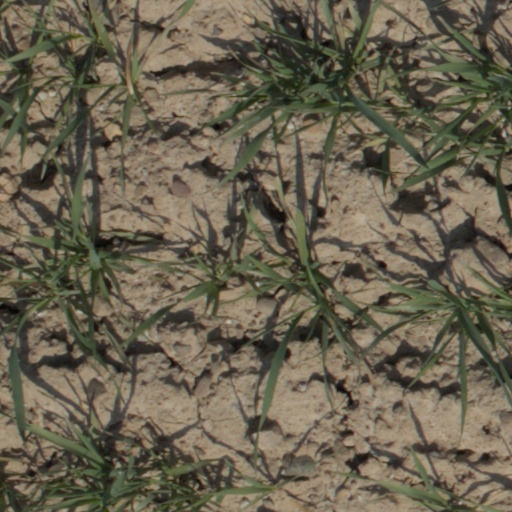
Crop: wheat